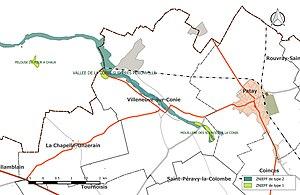
Carte des Zones naturelles d'intérêt écologique faunistique et Floristique (ZNIEFF) de la commune de fr:Villeneuve-sur-Conie.
Villeneuve-sur-Conie est une commune française, située dans le département du Loiret en région Centre-Val de Loire.